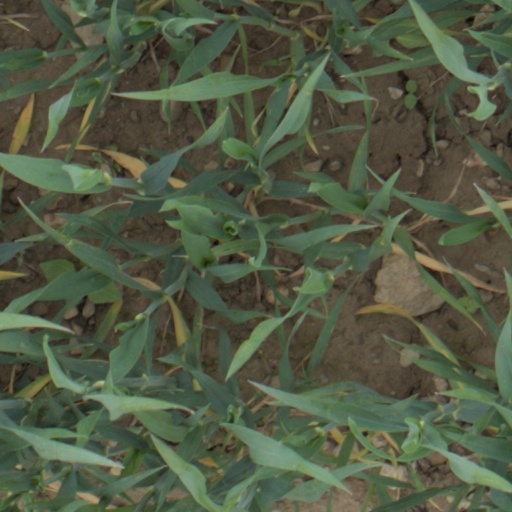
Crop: wheat